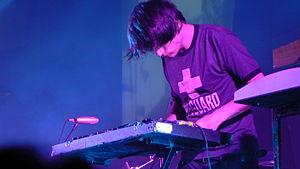
Radiohead [ˌɹeɪdioʊˈhɛd] est un groupe de rock britannique, originaire d'Abingdon, dans l'Oxfordshire. Formé en 1985, il est composé de Thom Yorke, des frères Jonny Greenwood et Colin Greenwood, Ed O'Brien, et Phil Selway.